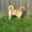
Label: dog